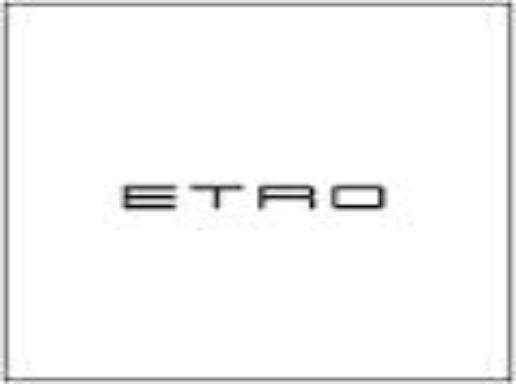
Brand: Etro
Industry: Clothes